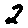
Label: 2